Cremation

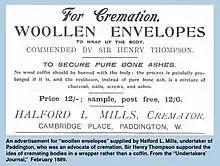
Advertisement for woollen envelopes to wrap the body in for cremation, appearing in the "Undertaker's Journal", 1889.

Other early crematoria in Europe were built in 1878 in the town of Gotha in Germany and later in Heidelberg in 1891. The first modern crematory in the U.S. was built in 1876 by Francis Julius LeMoyne after hearing about its use in Europe. Like many early proponents, he was motivated by a belief it would be beneficial for public health. Before LeMoyne's crematory closed in 1901, it had performed 42 cremations. Other countries that opened their first crematorium included Sweden (1887 in Stockholm), Switzerland (1889 in Zurich) and France (1889 in Père Lachaise, Paris).